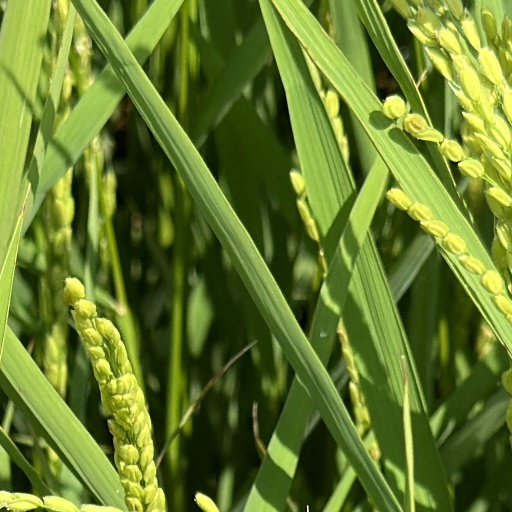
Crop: rice